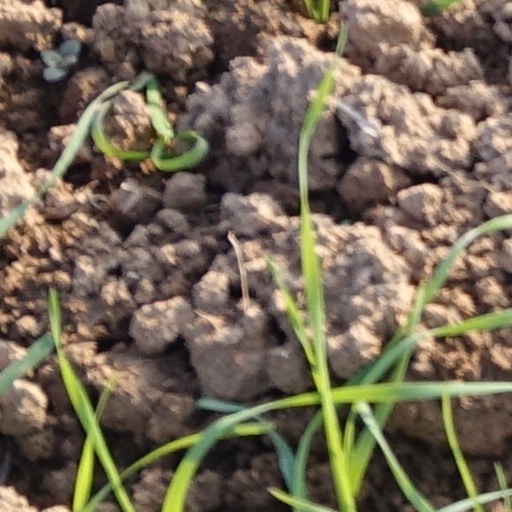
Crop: wheat